Proper velocity

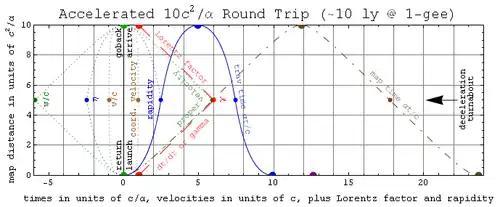
Plot of velocity parameters and times on the horizontal axis, versus position on the vertical axis, for an accelerated twin roundtrip to a destination with Δ"x" = 10c/"α" ~10 light-years away if "α" ≈ 9.8 m/s.

This imagined spaceship could offer round trips to Proxima Centauri lasting about 7.1 traveler years (~12 years on Earth clocks), round trips to the Milky Way's central black hole of about 40 years (~54,000 years elapsed on Earth clocks), and round trips to Andromeda Galaxy lasting around 57 years (over 5 million years on Earth clocks). Unfortunately, while rocket accelerations of 1 "g" can easily be achieved, they cannot be sustained over long periods of time.